Roy McCrohan

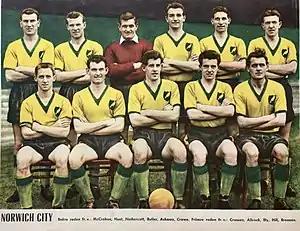
Norwich City F.C. in 1959 – from left, standing: "Roy McCrohan", Ralph Hunt, Ken Nethercott, Barry Butler, Ron Ashman, Matt Crowe; sitting from left: Errol Crossan, Terry Allcock, Terry Bly, Jimmy Hill and Bobby Brennan.

Roy McCrohan (22 September 1930 – 3 March 2015) was an English professional footballer who played as a wing half.